Oregon History (mural)

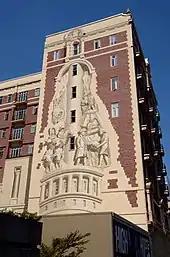
The mural on the building's south side features a wagon train and scenes from the fur trade and Native American life.

The Oregon Historical Society sold the Sovereign Hotel in 2014. In 2016, the hotel building underwent major renovations. The sales agreement required restoration of the murals to their original condition following building renovations. The murals were painted-out at that time, but in summer 2016 they were newly repainted, replicating the originals. The new copies were officially dedicated in May 2017.